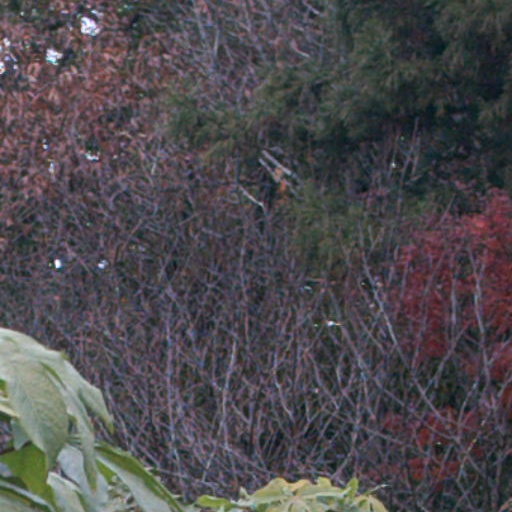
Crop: cassava